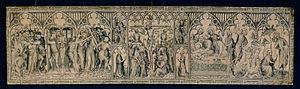
Le Maître du Parement de Narbonne est maître anonyme artiste-peintre et enlumineur actif entre 1356 et 1408 en France. Il doit son nom à un parement autrefois conservé à la cathédrale de Narbonne. Il est parfois identifié au peintre Jean d'Orléans.